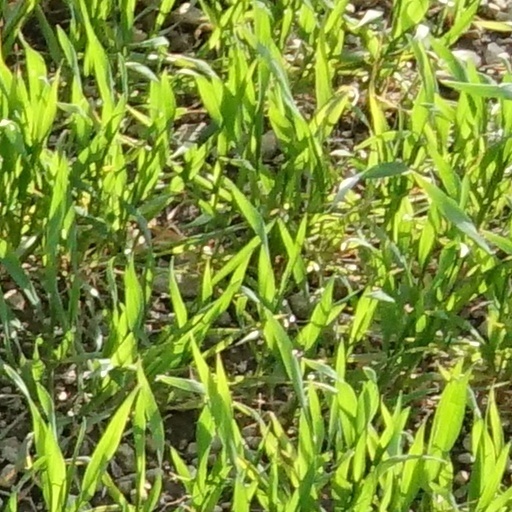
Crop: wheat